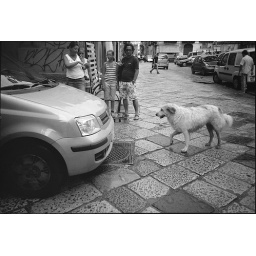
a street dog confronted a car in palermo